List of Kandyan monarchs

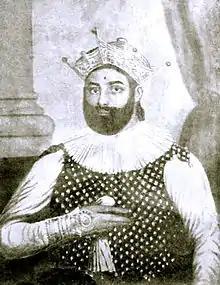
Last to reign Sri Vikrama Rajasinha 17 July 1798 – 10 February 1815

The Kandyan Monarchy was the last independent monarchy of Sri Lanka, ruled by a succession of monarchs from the Kingdom of Kandy. This monarchy spanned over 230 years from 1590 to 1815 and played a significant role in shaping the country's history and culture. The Kandyan kings enjoyed absolute power, and their rule was marked by complex administrative systems, religious traditions, and cultural practices. This list of Kandyan monarchs provides an overview of the rulers who led the Kingdom of Kandy throughout its existence, from its early formation to its final downfall under British colonial rule.